Madeleine Rosay

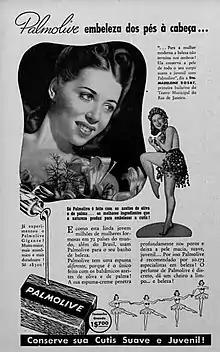
1942 soap advert

She went on to teach at the Theatro Municipal where her students included the singer Sylvia Telles. In 1942 she appeared in an advertisement for Palmolive soap.